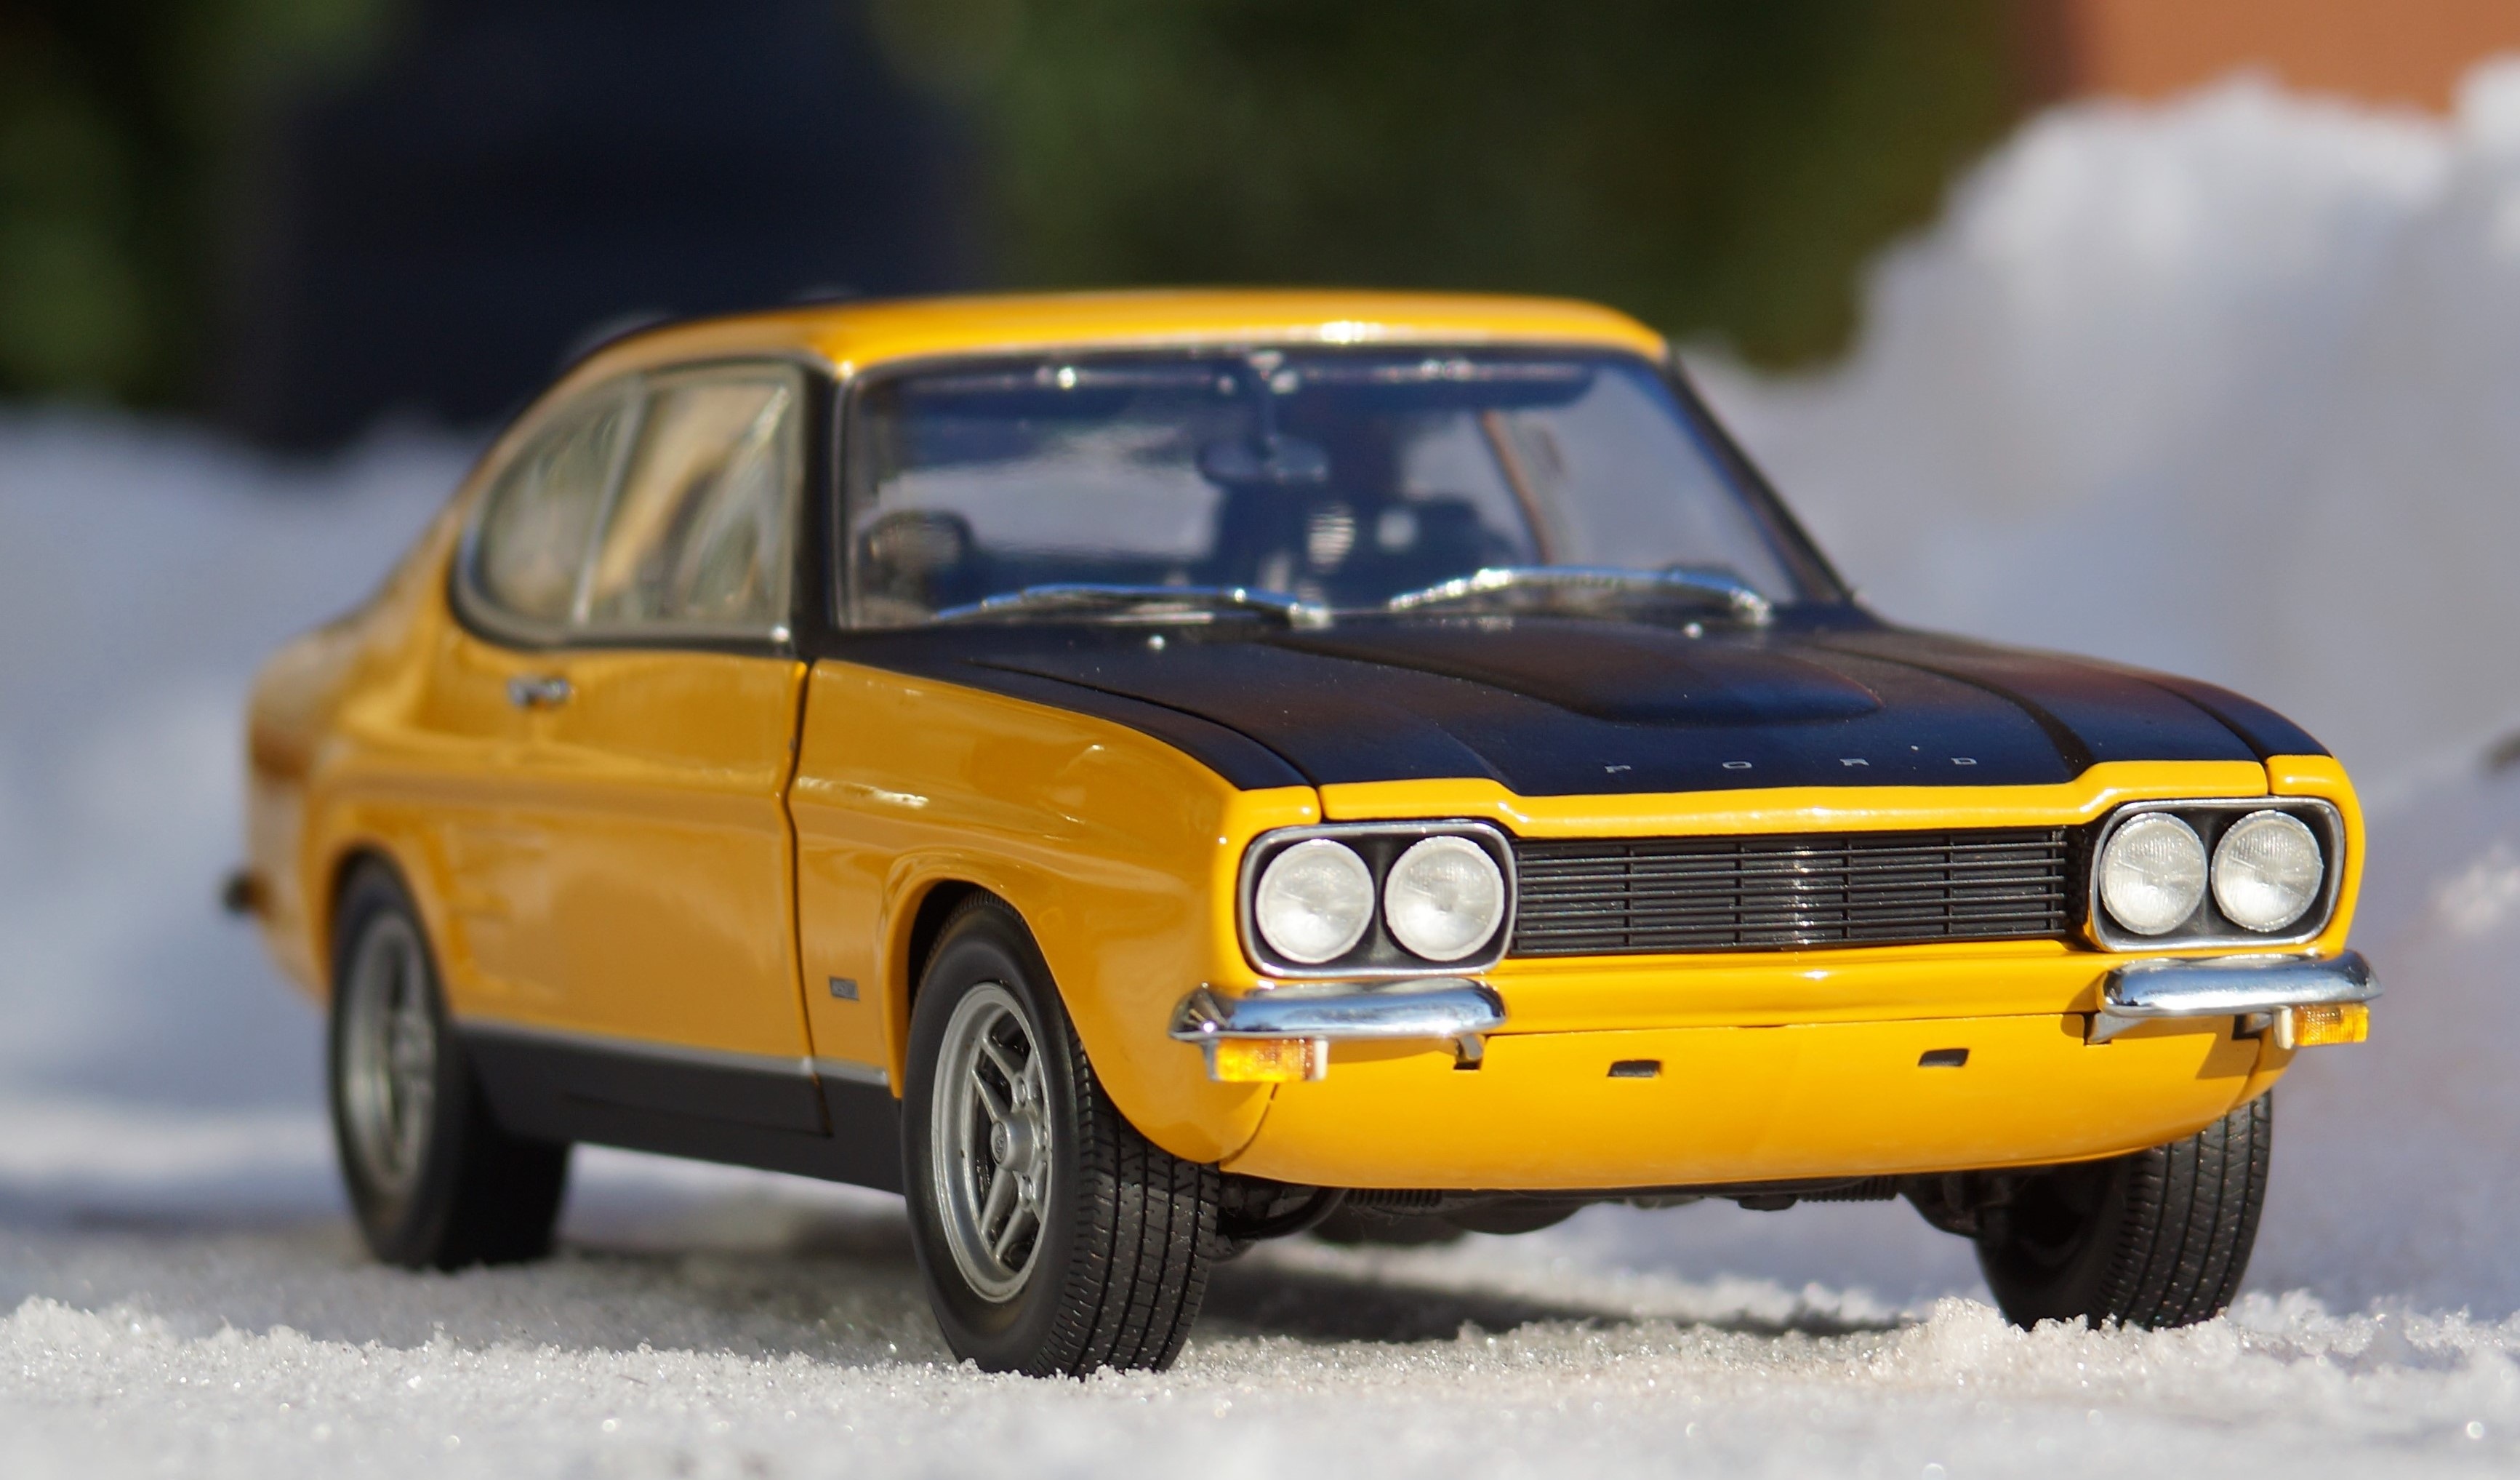
snow, car, model, vehicle, auto, classic car, motor vehicle, ford, toys, sedan, oldtimer, vehicles, capri, model car, compact car, automotive design, family car, full size car, ford capri